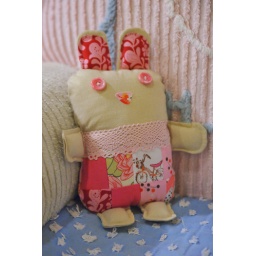
inspired by the book &amp;quot;sew darn cute&amp;quot; and square bear